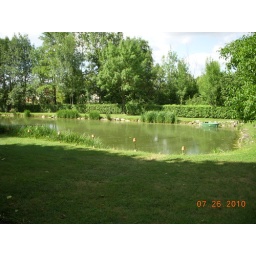
The lake by the hat factory